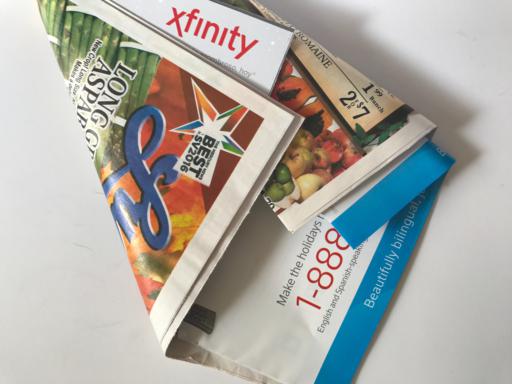
Waste category: paper